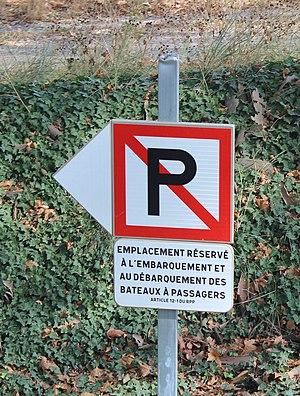
Amarrage limité pour l'embarquement et le débarquement des passagers. Signer sur le Canal du Midi, France. Notez la forme carrée utilisée sur voie d'eau, sinon similaire au panneau routier équivalent.
Un canal est un cours d'eau artificiel, de section ouverte, navigable ou non. Il en existe trois grands types : lit de rivière canalisée, construction d'un canal latéral ensuite rempli avec l'eau de la rivière, ou construction de toutes pièces là où il n’existait pas de cours d'eau.